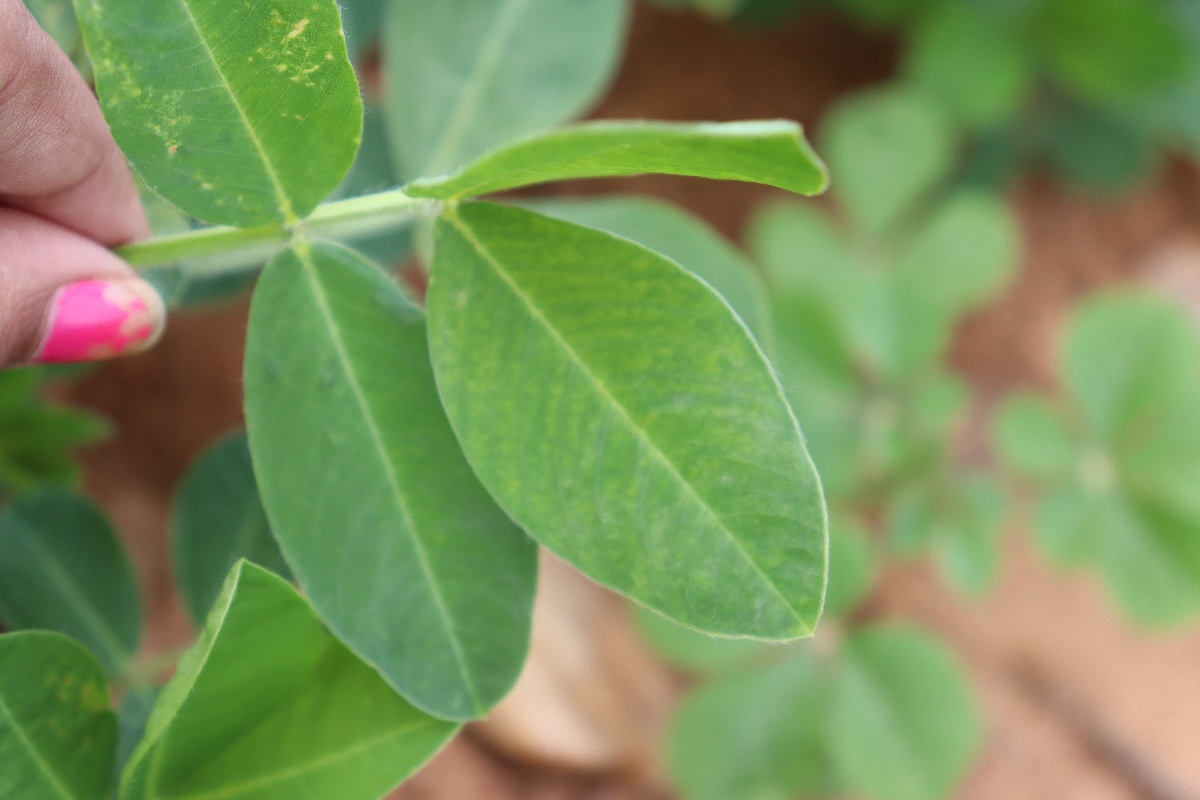
Label: healthy leaf